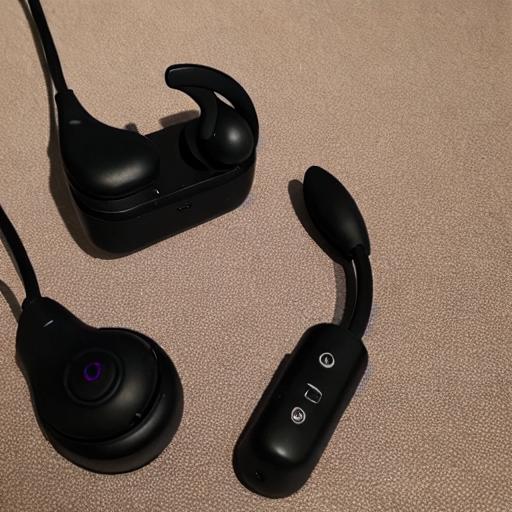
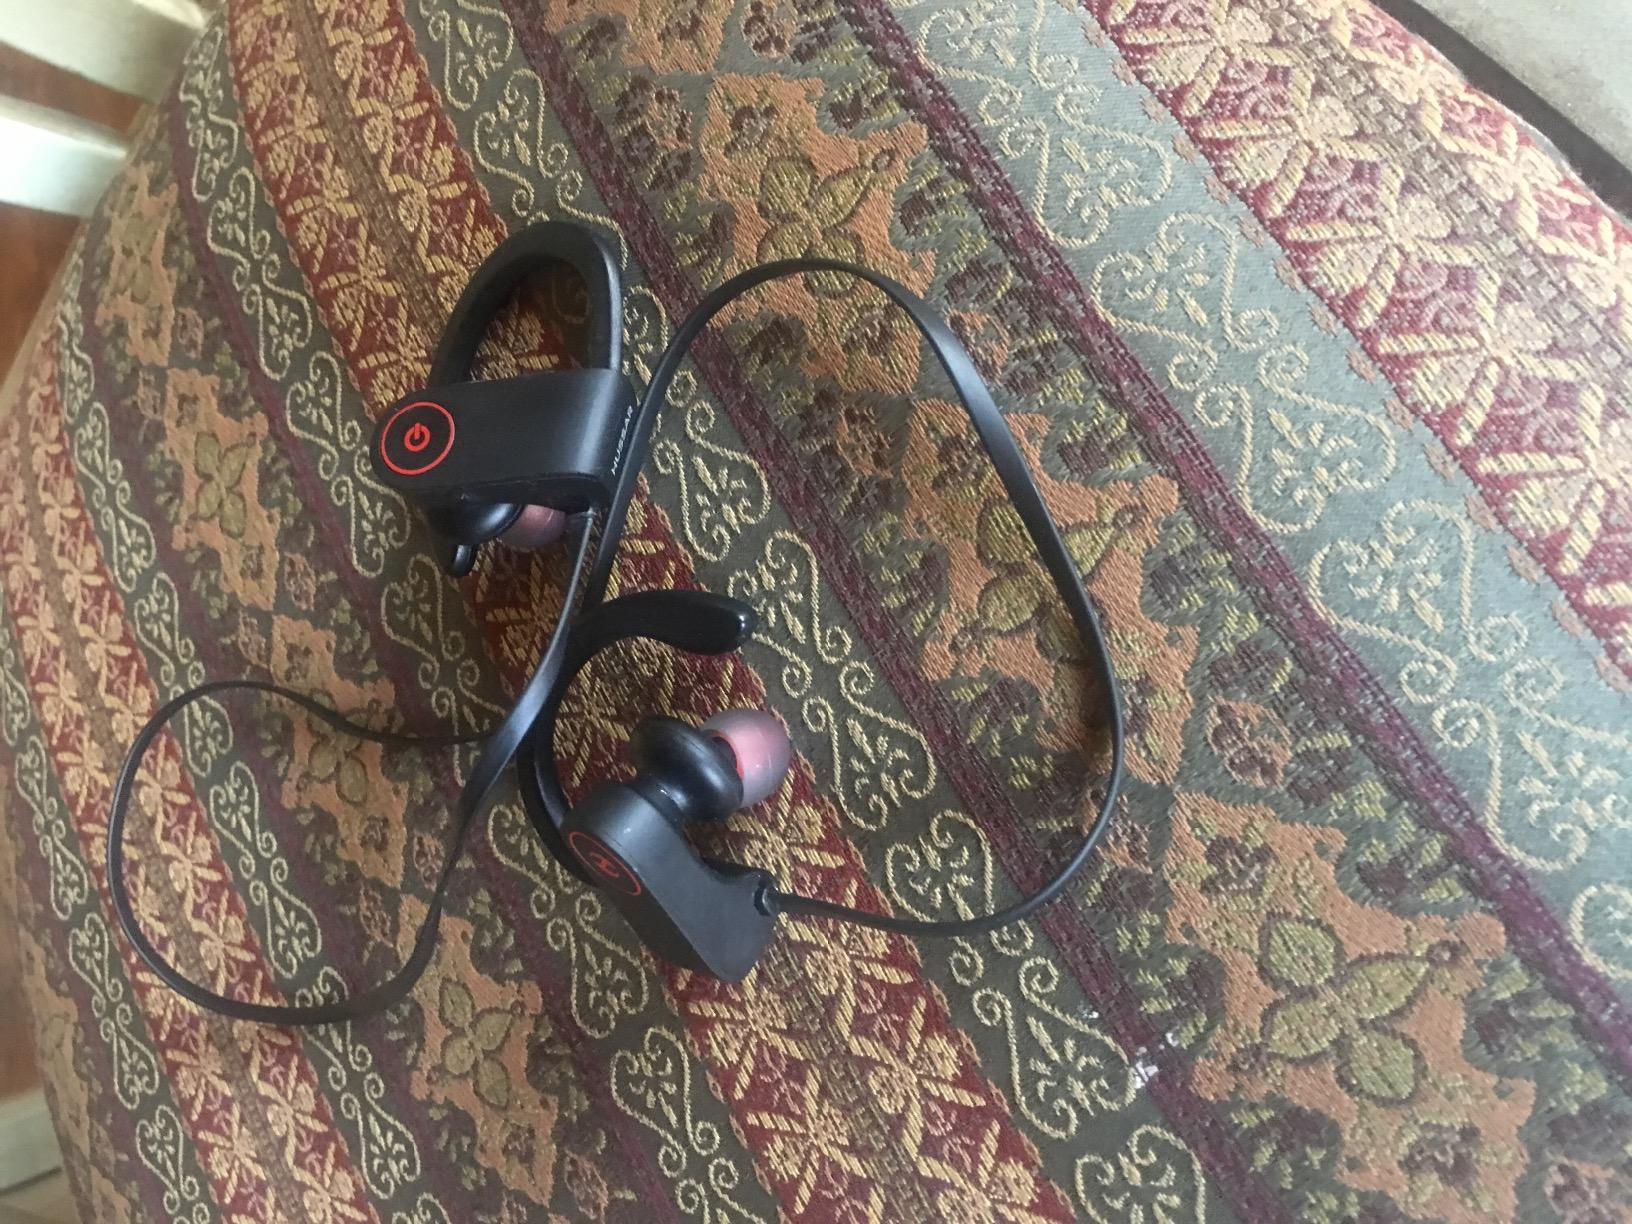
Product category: headphones
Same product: no